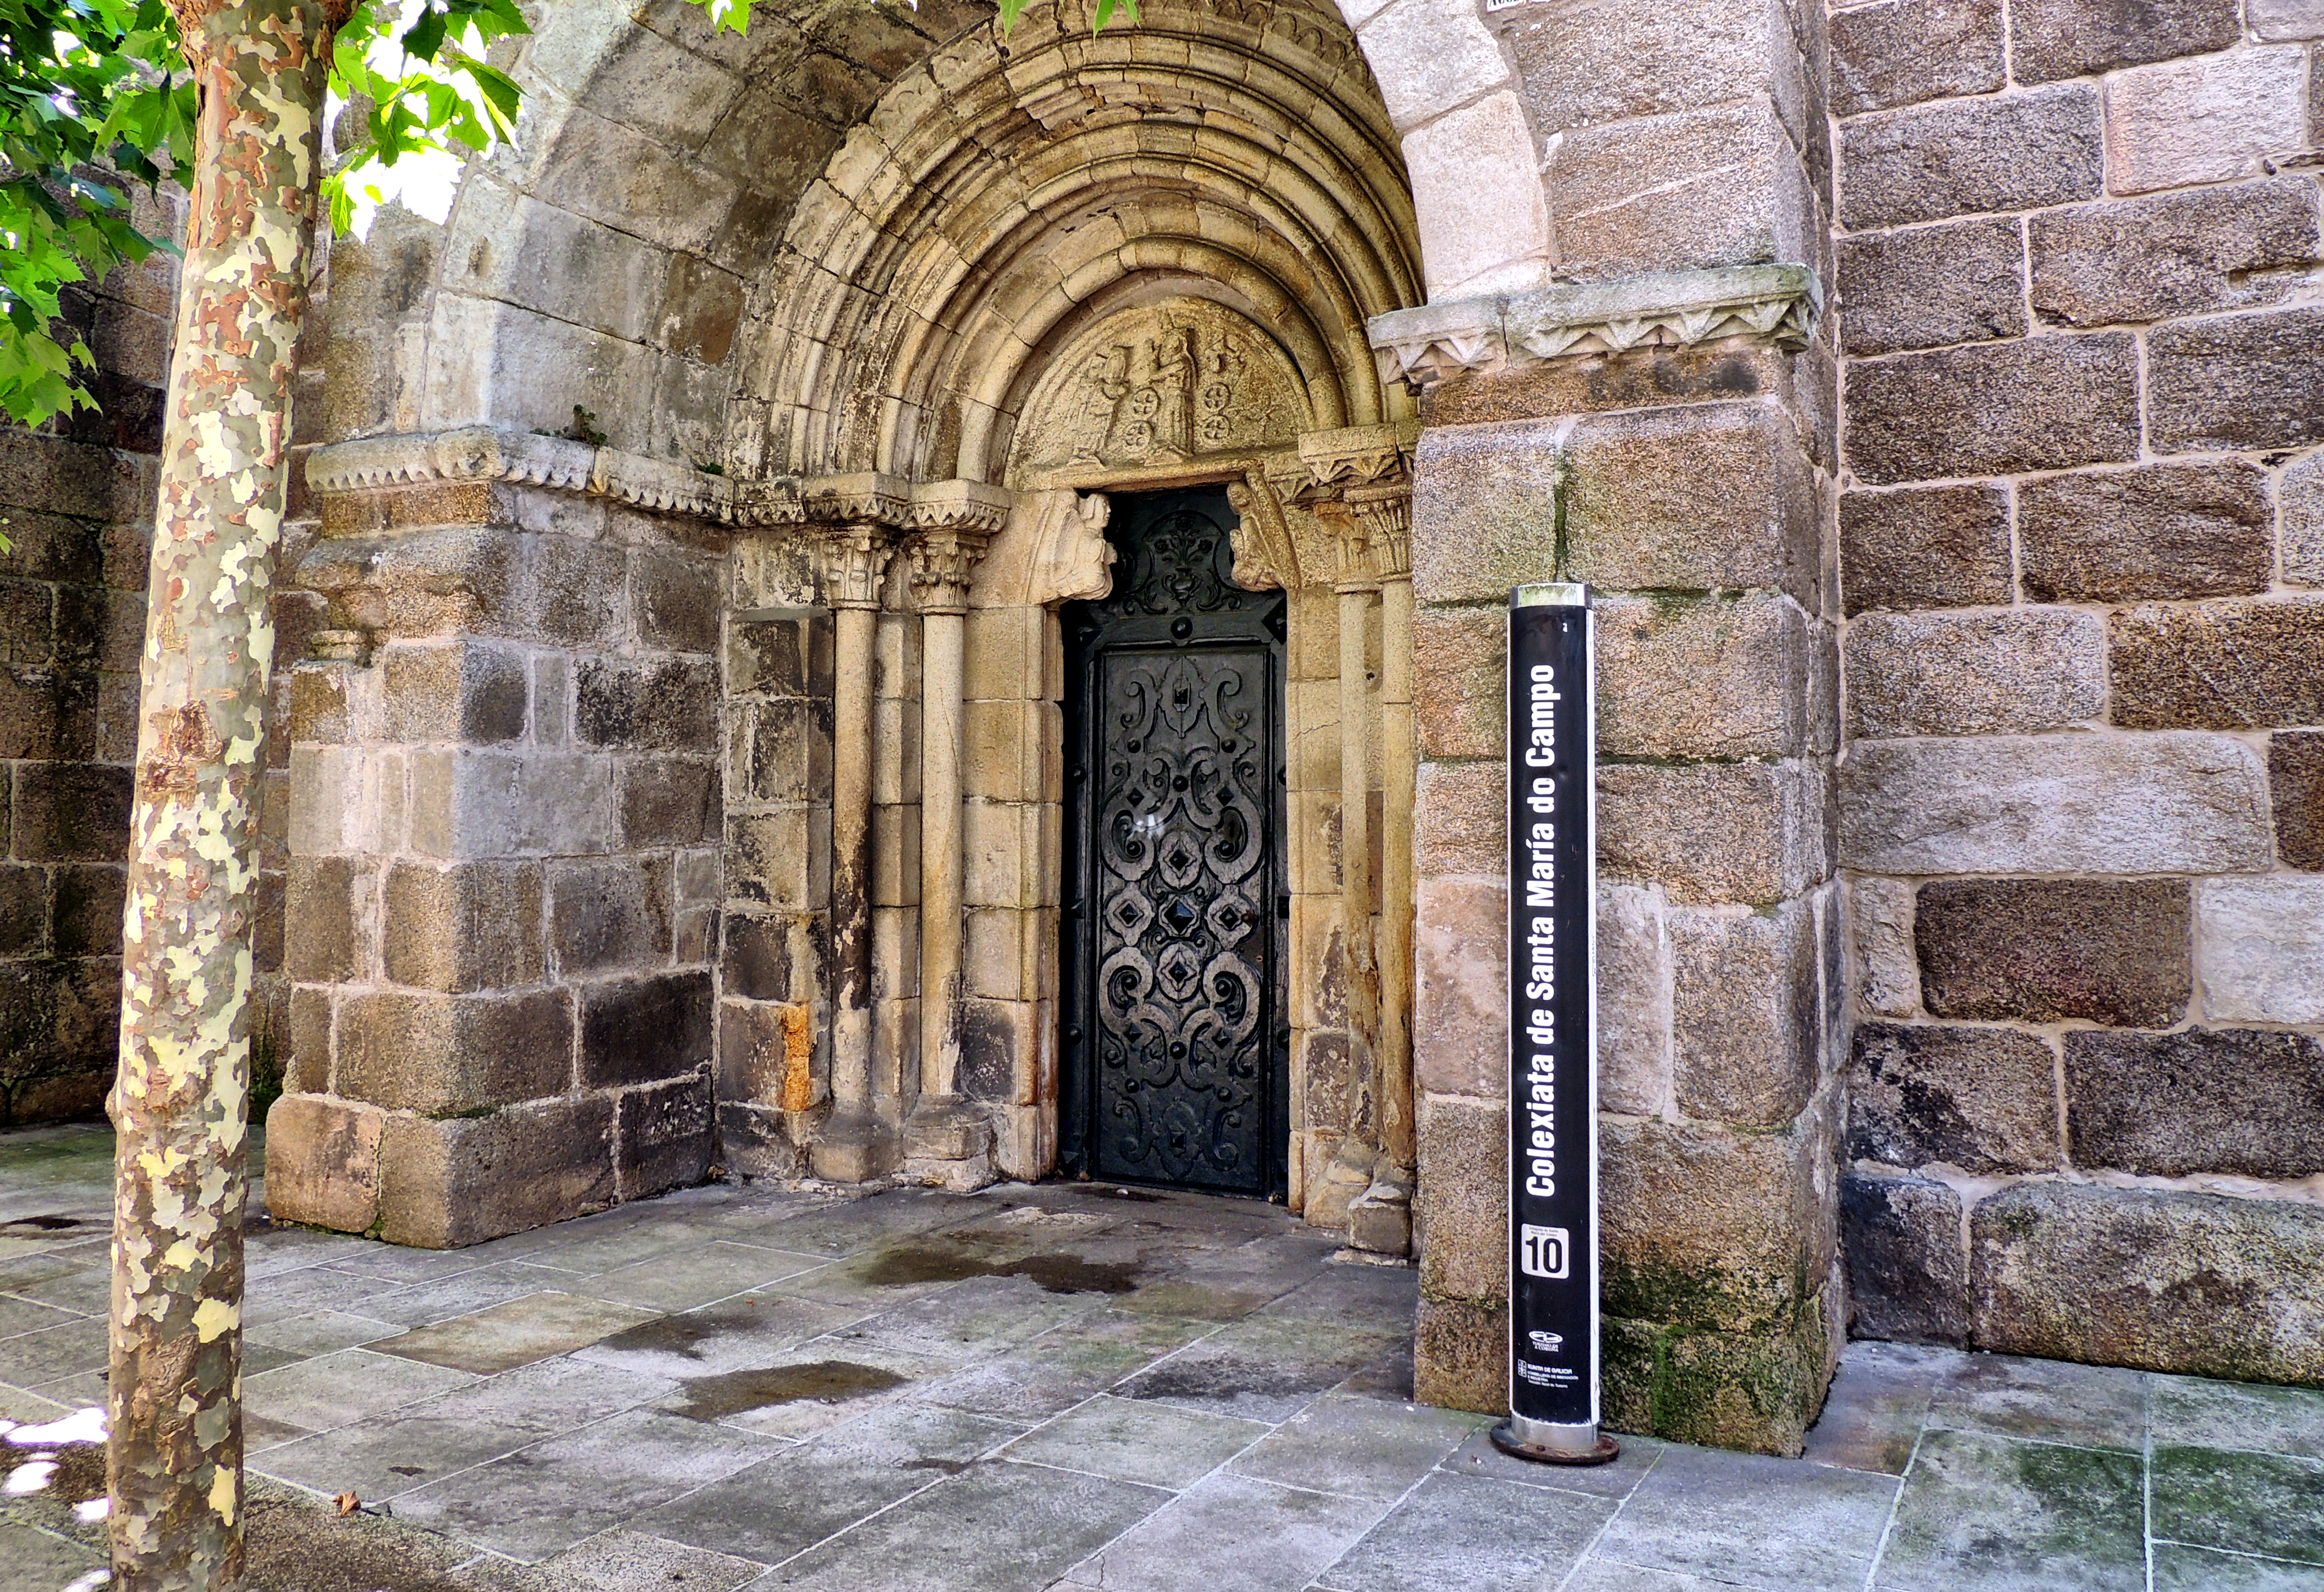
rock, architecture, building, wall, arch, chapel, place of worship, temple, ruins, monastery, history, abbey, estate, middle ages, ancient history